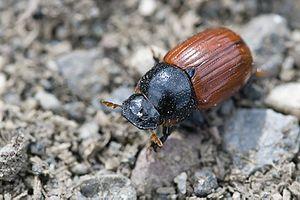
Cette liste recense tous les insectes répertoriés dans le Nord-Pas-de-Calais à partir des données de l'Inventaire national du patrimoine naturel.